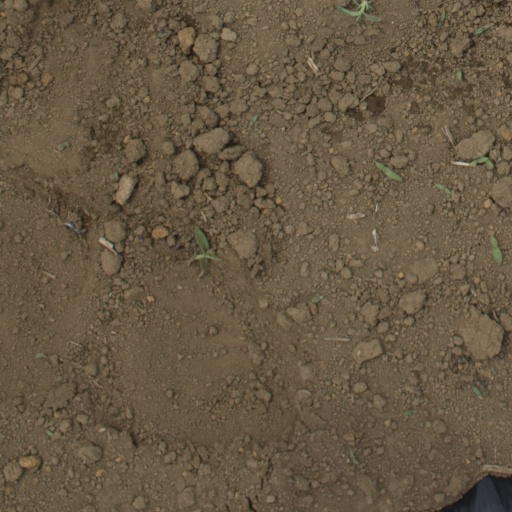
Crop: Jerusalem artichoke